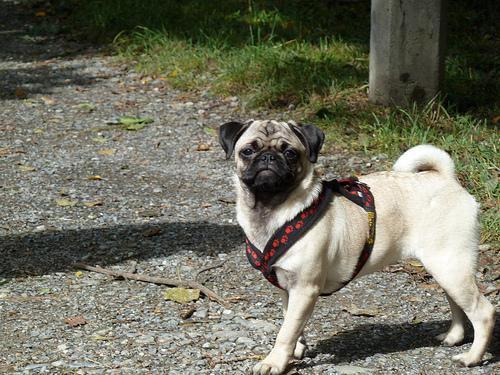
pug